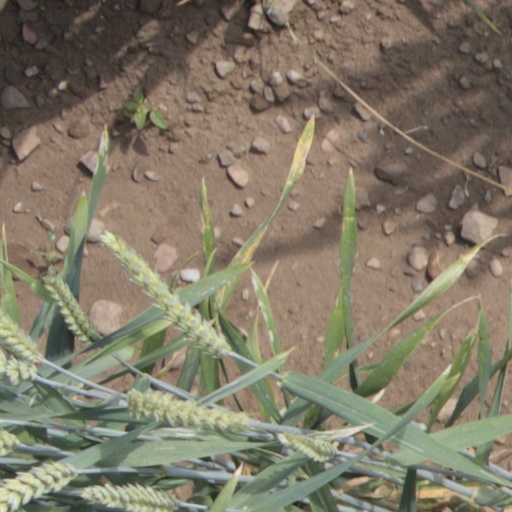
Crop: wheat